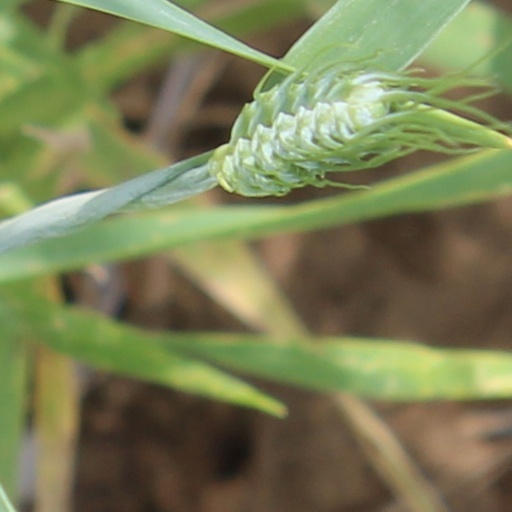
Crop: wheat